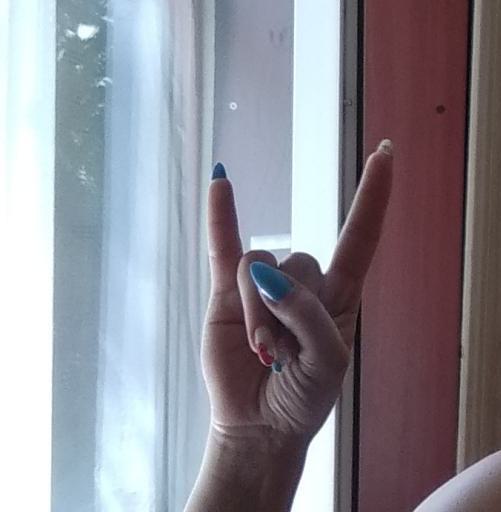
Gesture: rock